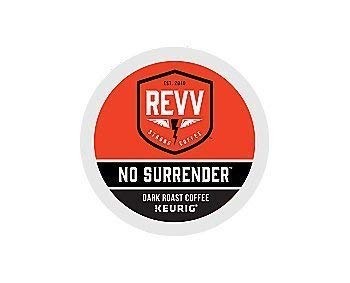
Item Name: REVV NO SURRENDER Coffee Keurig K-Cup Pods (96 Count)
Bullet Point 1: 4 Box of 24 Keurig K-Cups
Bullet Point 2: Deep. Bold. Smooth.
Bullet Point 3: Dark Roast
Bullet Point 4: Caffeinated, Orthodox Union Kosher
Bullet Point 5: Keurig 2.0 brewer compatibility
Product Description: Package contains 4 box of 24 keurig k-cups of REVV NO SURRENDER Coffee. BREW FIRST. ASK QUESTIONS LATER. A bold and battle-ready dark roast that takes no prisoners and shows no mercy. Delightfully smooth. Devastatingly strong. So ditch the white flag. Raise a cup instead.
Value: 96.0
Unit: Count

Price: 81.49